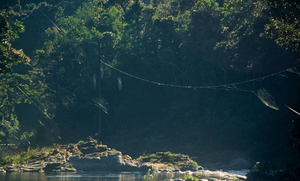
Caerostris darwini est une espèce d'araignées aranéomorphes de la famille des Araneidae.